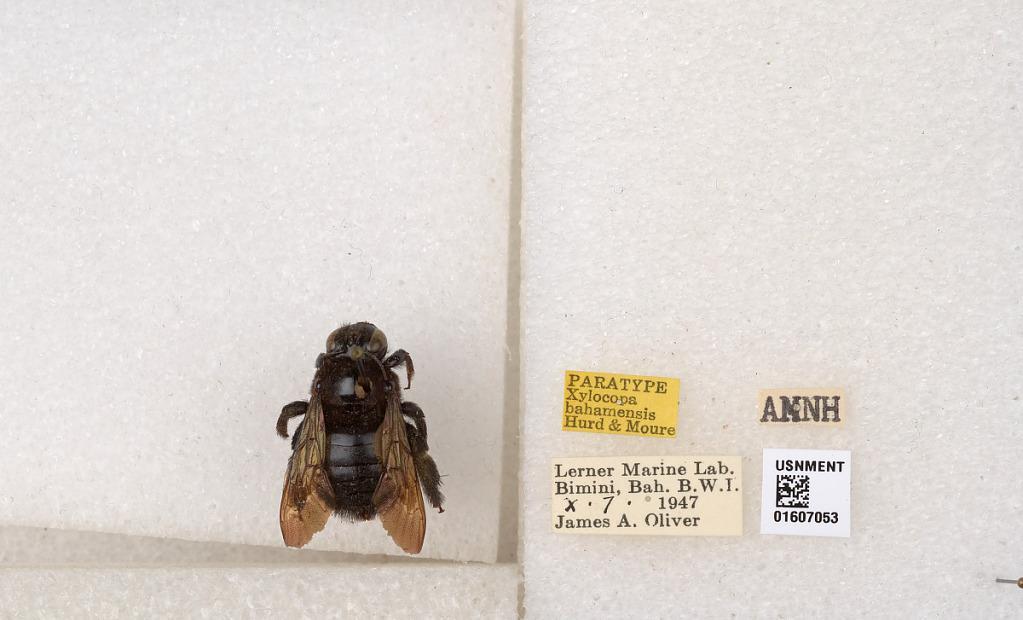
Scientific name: Xylocopa (Neoxylocopa) bahamensis Moure & Hurd
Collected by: Oliver
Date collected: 1947-10-7
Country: Bahamas
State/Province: Bimini
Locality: Lerner Marine Lab, Bimini
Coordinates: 25.7757, -79.2617